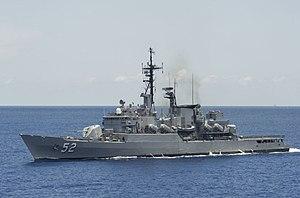
Le BAP Villavicencio (FM-52), est la seconde frégate lance-missiles de sous-classe Carvajal ordonnée par la marine de guerre du Pérou en 1973.